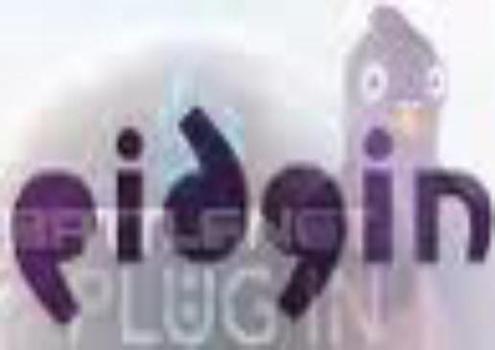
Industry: Others